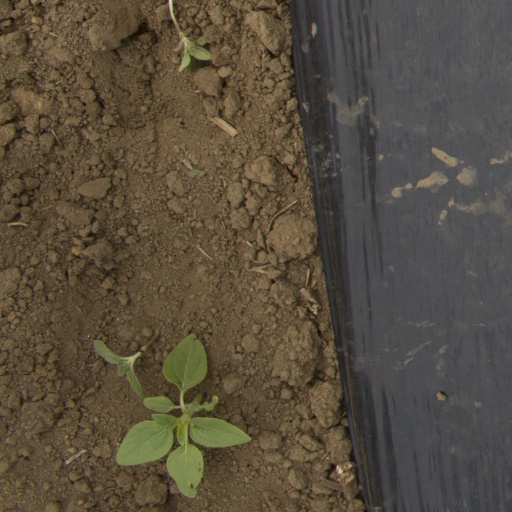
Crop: Jerusalem artichoke